Peter II of Russia

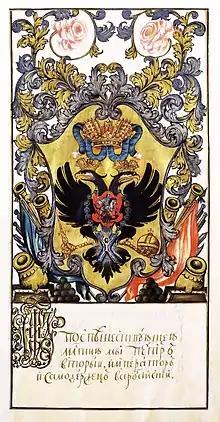
Peter II's coat of arms of Russia (1727–1728)

After Catherine's death in May 1727 and the proclamation of the 11-year-old Peter II as emperor, Menshikov took the young autocrat into his own house on Vasilievsky Island and had full control over all of his actions. For a few months in the summer of 1727, "[n]ot even Peter the Great was so feared or so obeyed", according to the Saxon ambassador. Menshikov became arrogant and domineering. He issued orders to the Emperor himself and then removed a silver plate that Peter had just given as a gift to his sister Natalya. To which the Emperor replied, "We shall see who is emperor, you or I." Soon, however, Menshikov became sick, and his opponents took advantage of his illness. Under the influence of Ostermann and the Dolgorukovs, Peter – long sick of Menshikov's wardship – stripped him of his rank (September 1727) and exiled him to Siberia. The Emperor also dissolved his engagement with Menshikov's daughter.